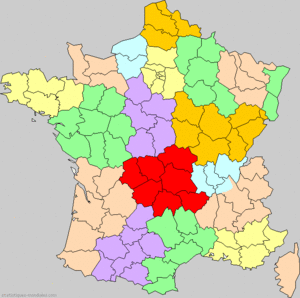
France - Proposition de découpage régional Gravier - 1958 - Source
Paris et le désert français est un ouvrage de géographie de Jean-François Gravier publié en 1947.